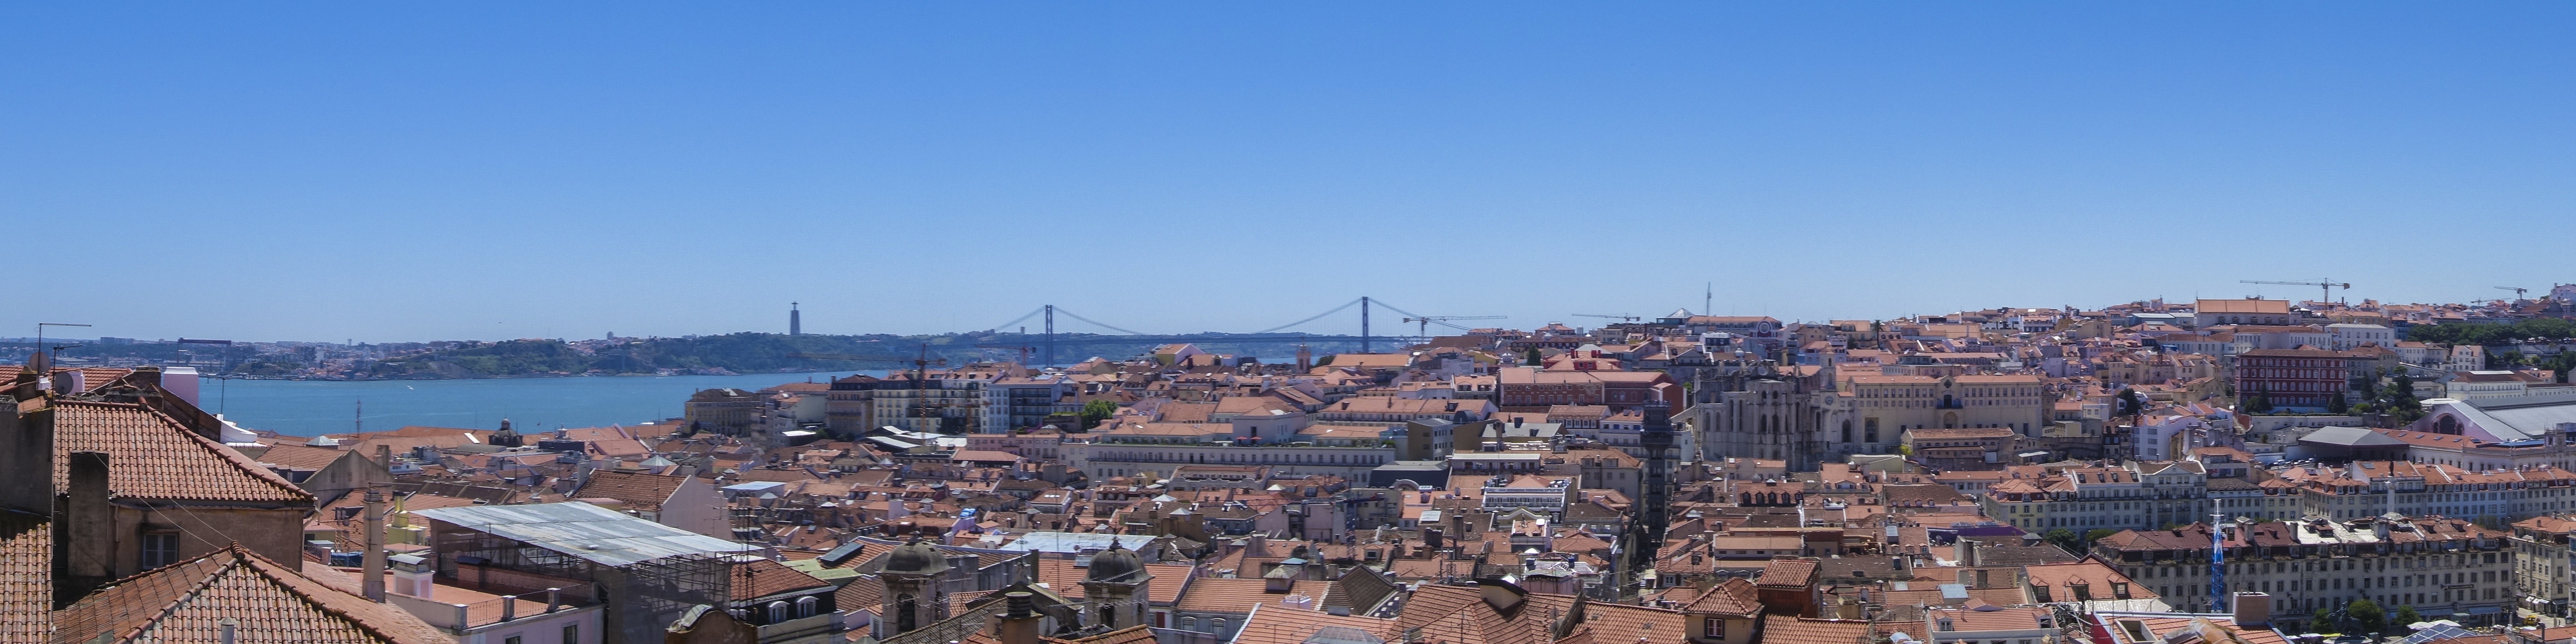
landscape, sea, bridge, skyline, photography, town, view, city, cityscape, panorama, summer, holiday, port, holidays, outlook, portugal, enjoy, lisbon, good weather, residential area, human settlement